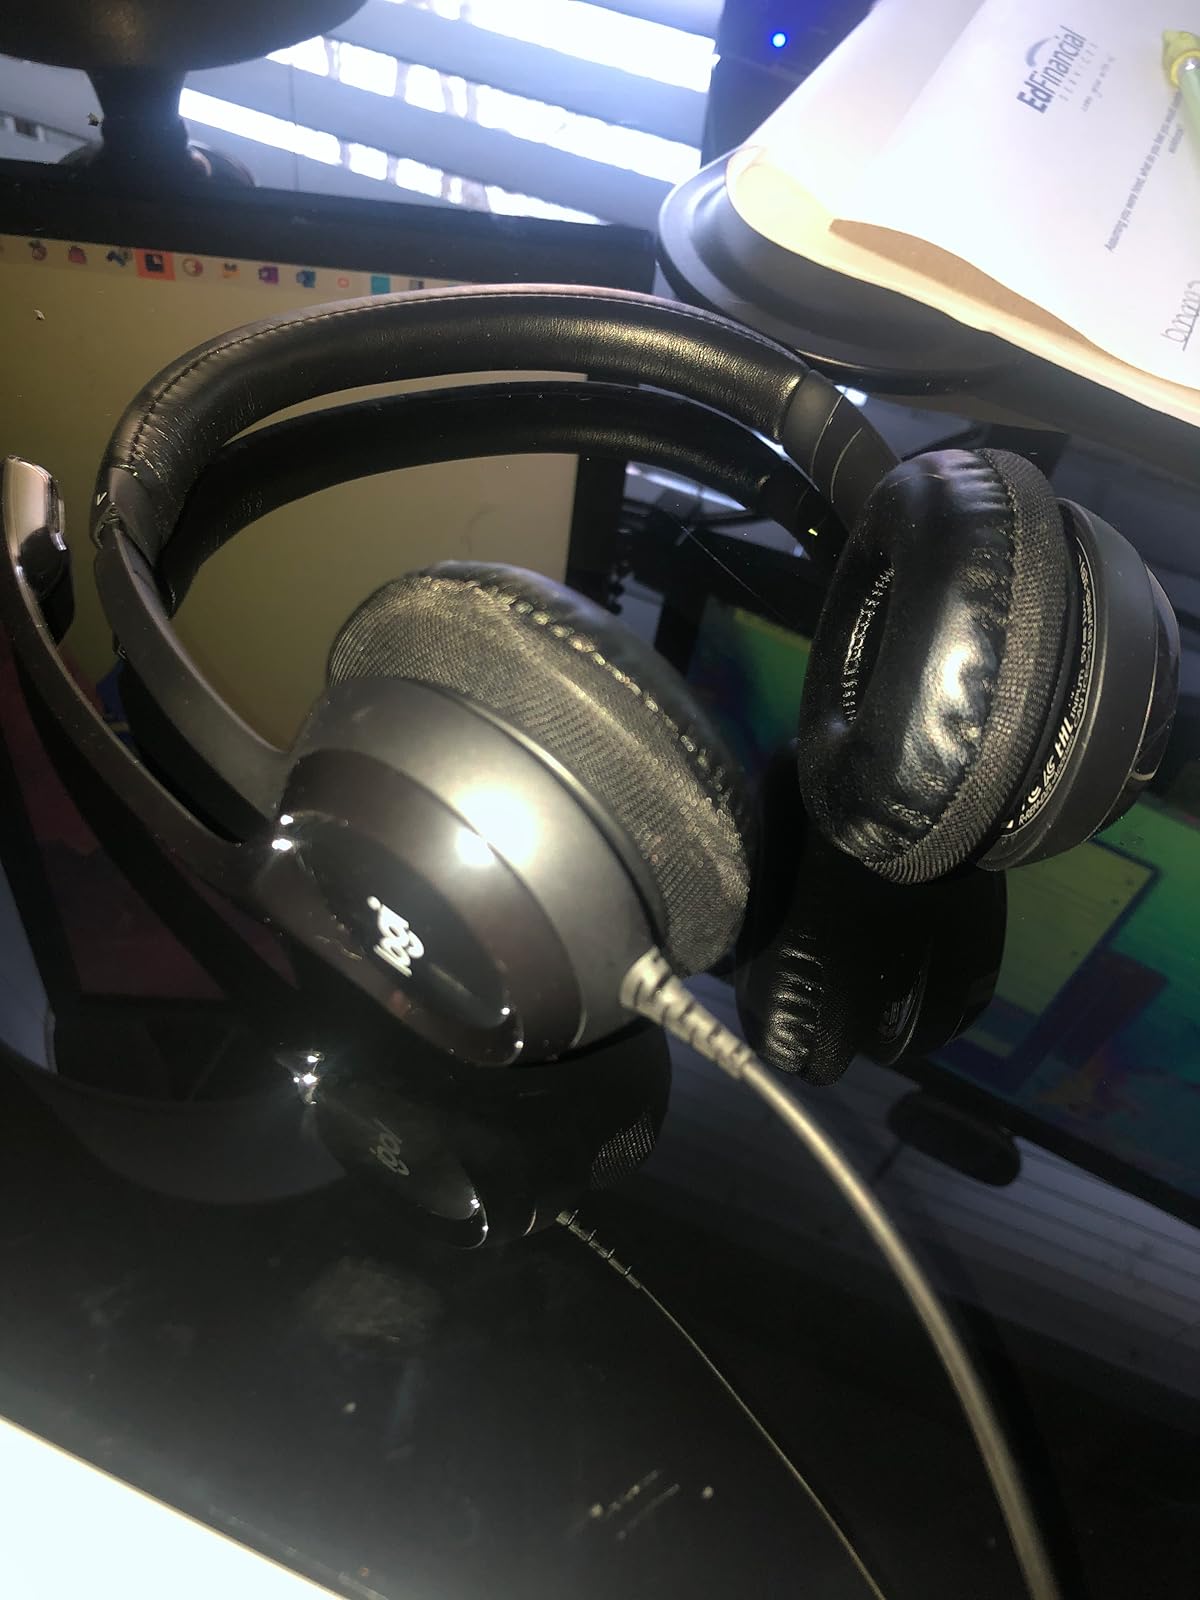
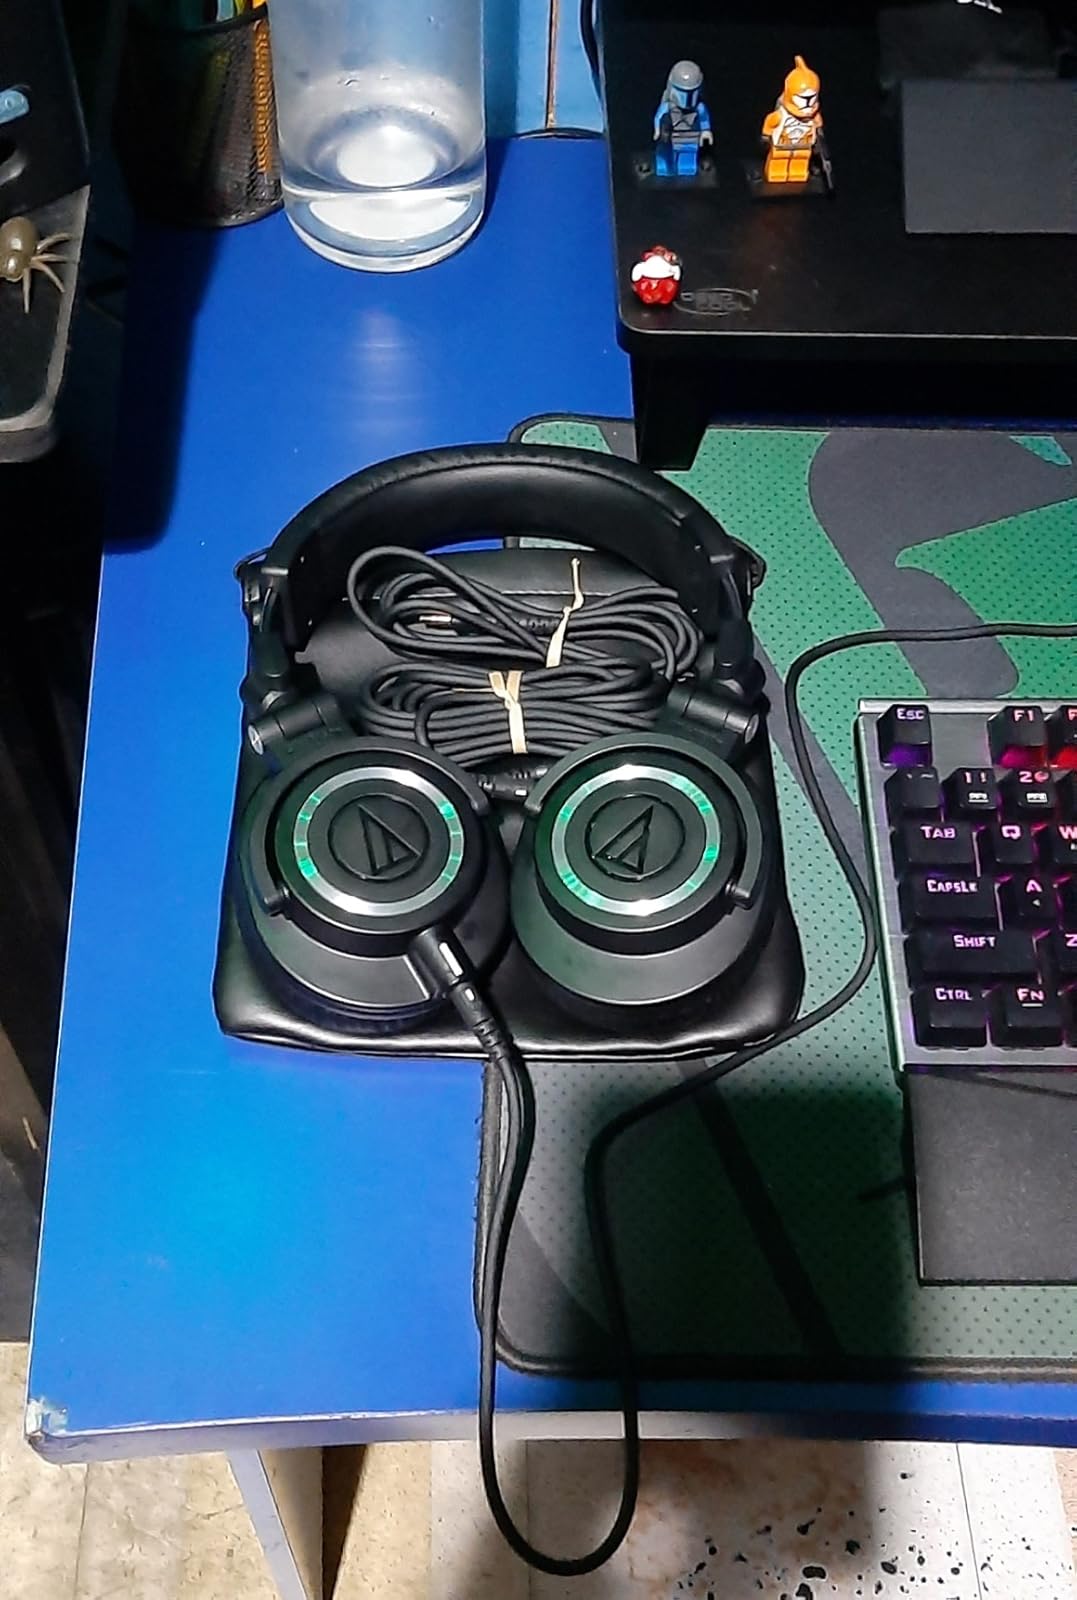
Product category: headphones
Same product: no